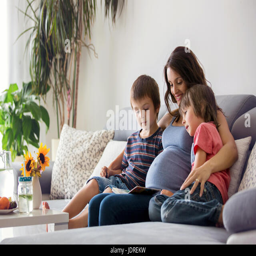
young pregnant woman , reading a book at home to her boys , eating fruits , hugging and laughing